Castle Mountain

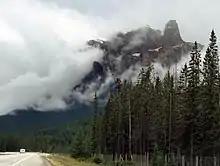
Castle Mountain's Eisenhower Tower rises from the mist above the Trans-Canada Highway.

At a meeting of the Ottawa Canadian Club in January 1946 at which World War II general Dwight D. Eisenhower was a guest speaker, Prime Minister Mackenzie King renamed Castle Mountain in his honour. Alluding to Scotland's recent gift to Eisenhower of a castle, King said, "We haven't any ancient castles, but we have something more enduring, we have ancient mountains ... we have a mountain named Castle and we have thought that to change the name to Mount Eisenhower we would pay a tribute in the form of permanency expressing our admiration years after the castle in Scotland has completely disappeared." Immediate reaction was mixed; many Banff residents approved, but a telegram sent to King in the name of "members of the ski clubs and climbing clubs of the Rocky Mountains" protested the "inappropriate name of Eisenhower Peak". By the 1970s, increasing displeasure at the new name was being voiced by Banff area residents through petitions submitted to the Alberta Heritage Sites Board for the restoration of the original name. A change of name was already planned by 1976, but its implementation was delayed to avoid causing offense on account of the United States Bicentennial commemorations taking place that year. The mountain was officially renamed Castle Mountain in November 1979, but an isolated pinnacle at the southeastern end was designated Eisenhower Tower.